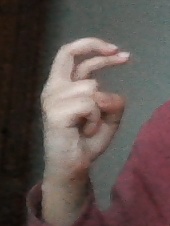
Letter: zay